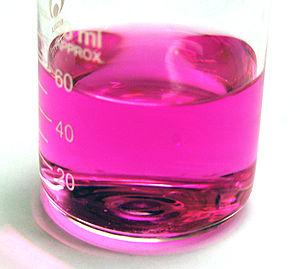
La phénolphtaléine ou 3,3-bis-1--monobenzofuranone est un composé organique de formule brute C₂₀H₁₄O₄. C'est un indicateur de pH, c'est-à-dire un composé qui change de couleur selon la valeur du pH de la solution dans laquelle on le place.